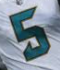
Number: 5